Hans Zimmer

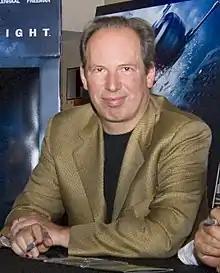
Zimmer at "The Dark Knight" premiere in 2008

In the 2000s, Zimmer composed scores for Hollywood blockbuster films including three Ridley Scott films, "Gladiator" (2000), "Black Hawk Down" and "Hannibal" (2001), followed by "The Last Samurai" (2003), "Madagascar" (2005), "The Da Vinci Code" (2006), "The Simpsons Movie" (2007), "Kung Fu Panda" (2008), which he co-composed with John Powell, "Angels & Demons" (2009), and "Sherlock Holmes" (2009). Other work in the 2000s included the Spanish language film "Casi Divas", and "The Burning Plain" (2009). He composed the theme for the television boxing series "The Contender" and worked with Lorne Balfe on the music for "", which was his first video game project. Zimmer also collaborated with composers Borislav Slavov and Tilman Sillescu to create the music score for the video game "Crysis 2".